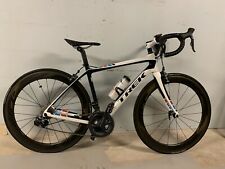
Vehicle type: Bikes